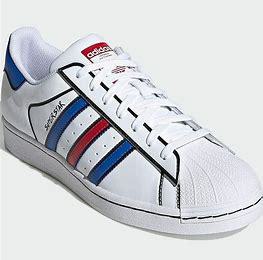
Brand: adidas
Model: neo Adidas NEO Hoops 2